Wali Kirani

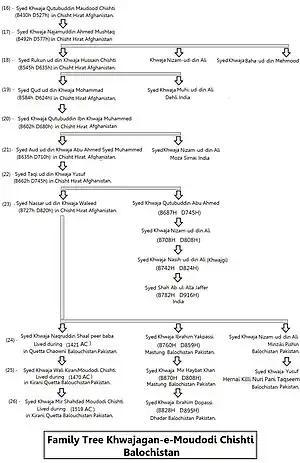
Ancestry of Moudoi Chishti Kirani

Wali Kirani was born during the time Naqr-ud-din lived in Quetta, although his date and year of birth are not known. Wali Kirani is a Husseini Syed and was from the line of Imam Ali Naqi's (the 10th imam) son, Imam Hasan al-Askari and his second son Sayyid Ali Akbar . He was a descendant of Khwaja Maudood Chishti and because of this was known as "Moudodi Chishti."